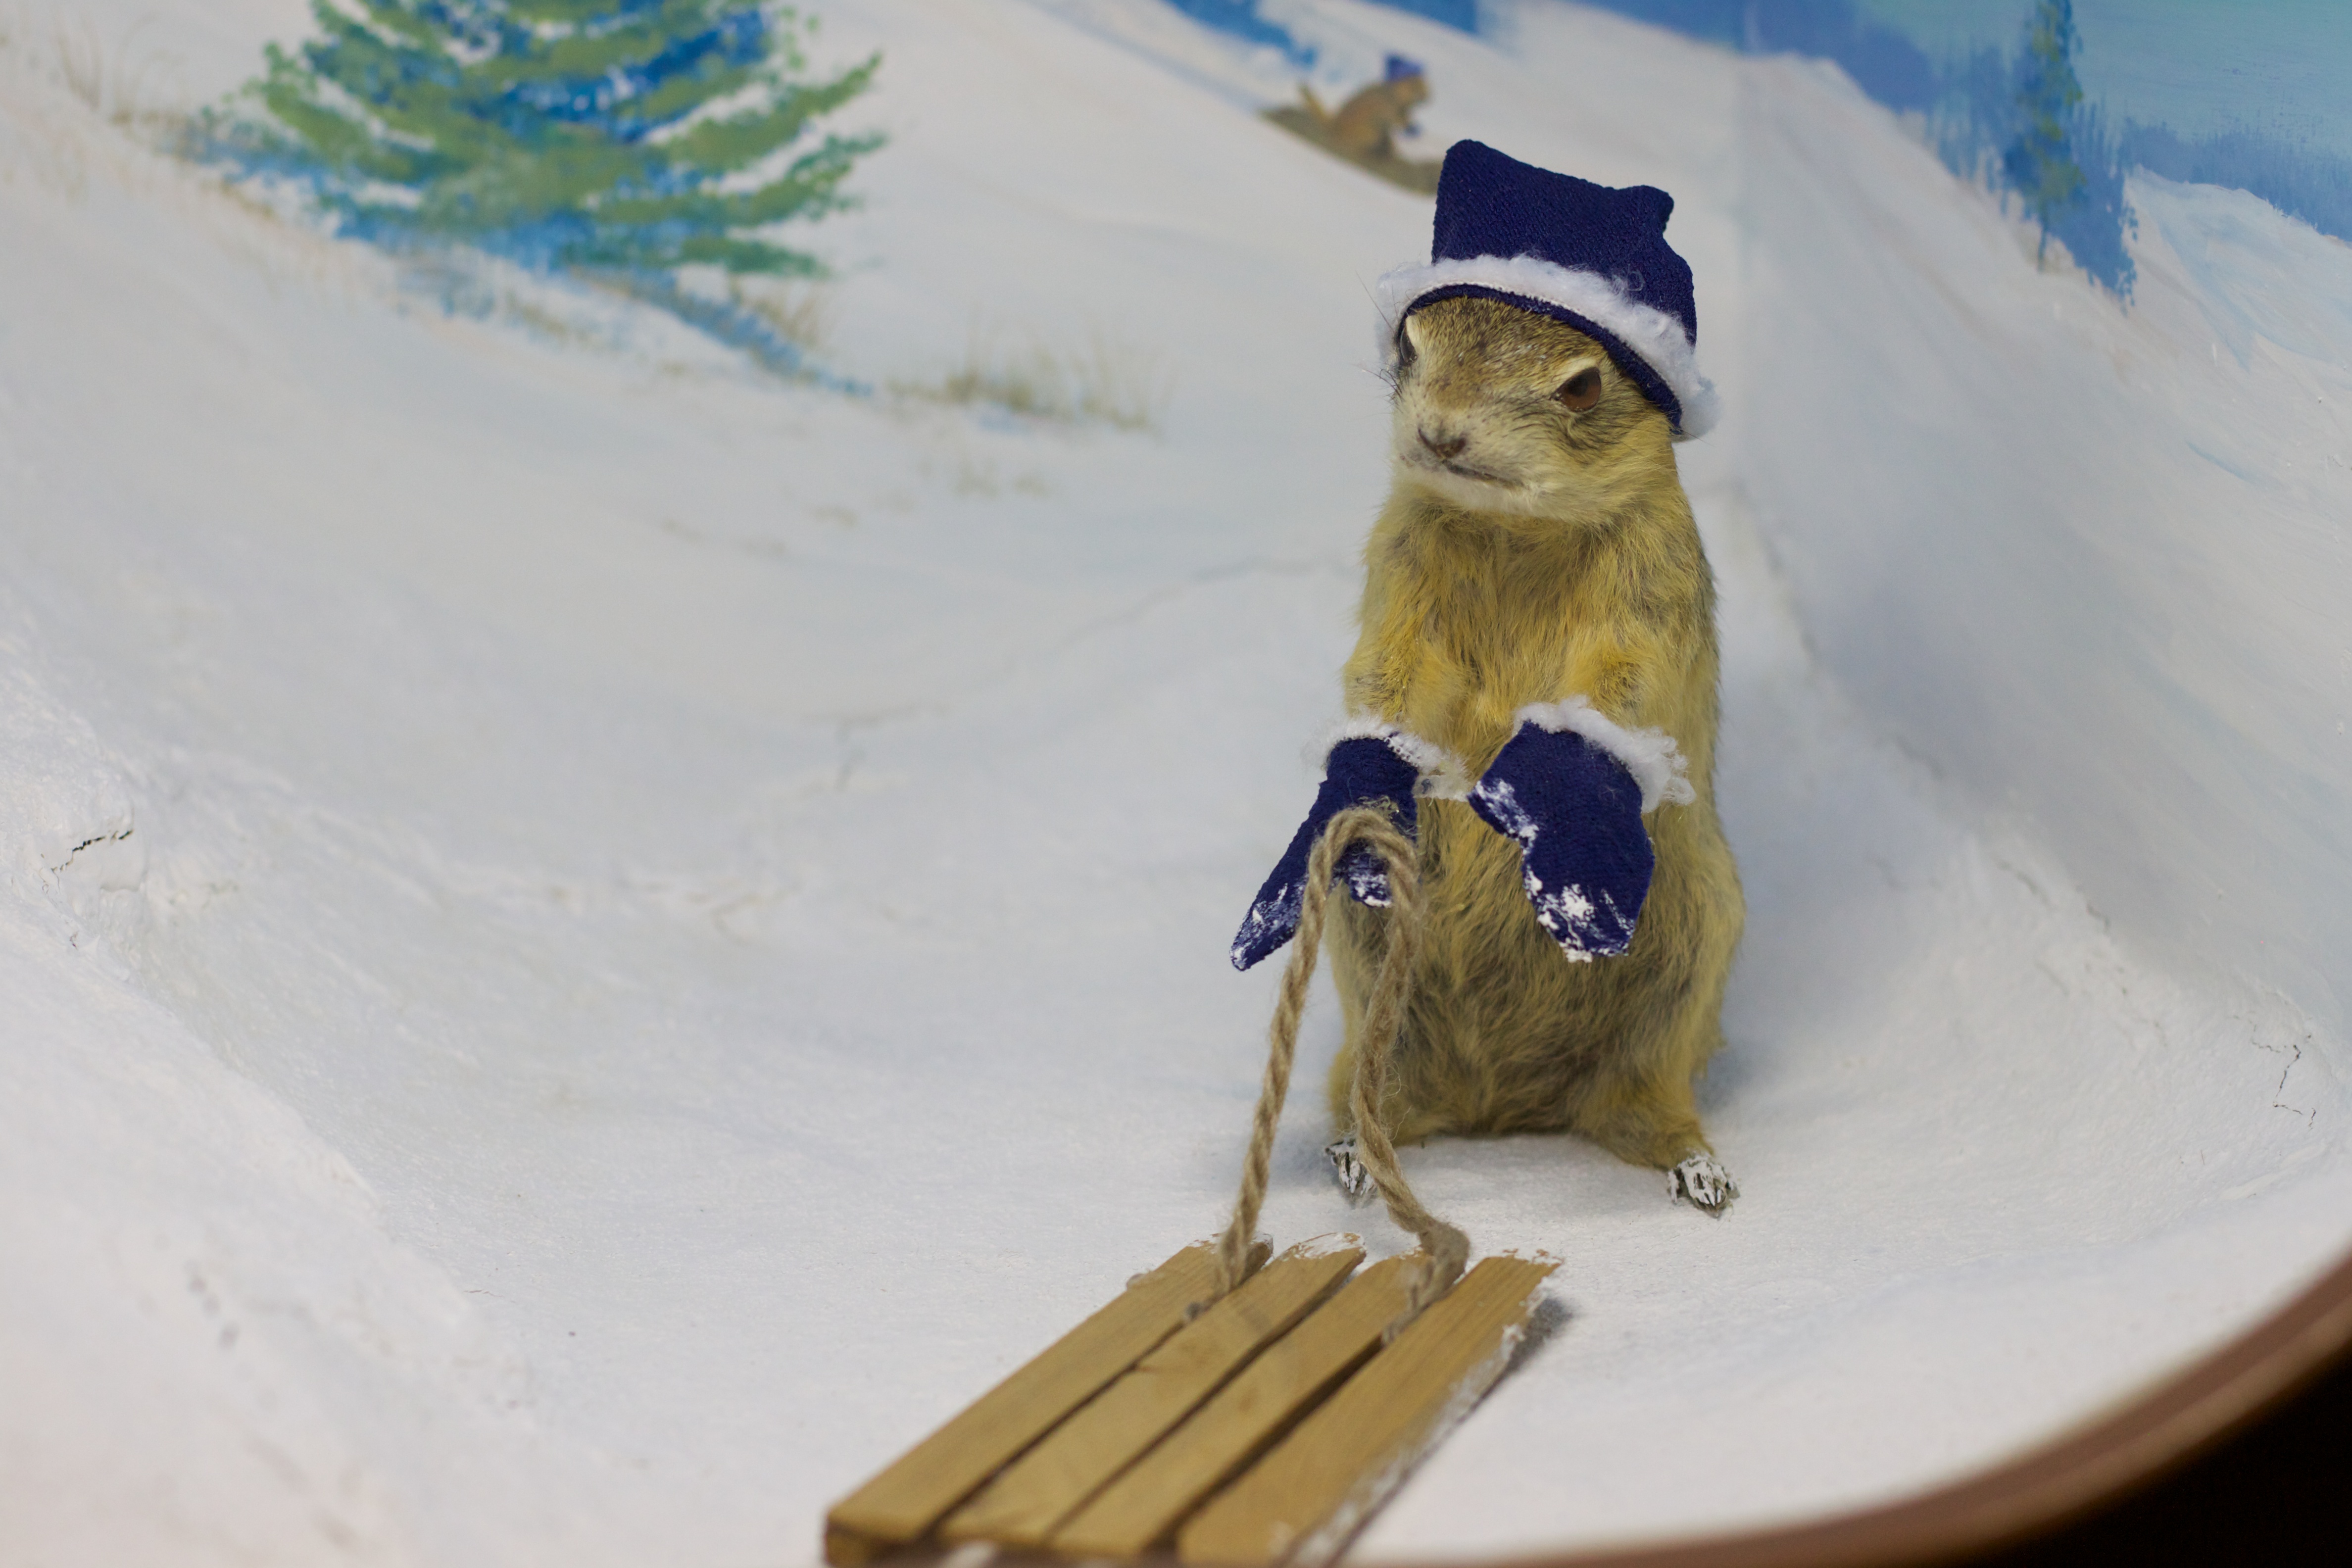
snow, winter, bird, falcon, odyssey, gopher, watercolor paint, perching bird